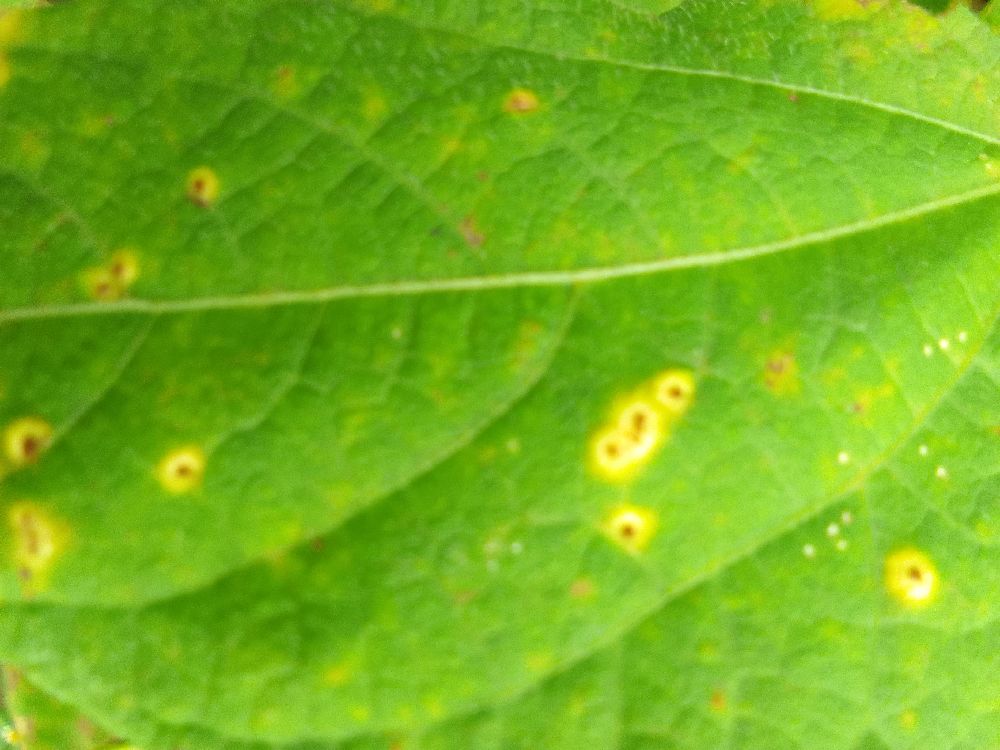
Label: rust